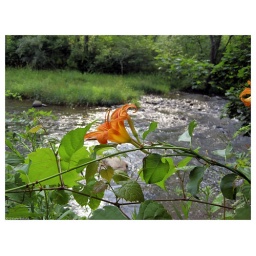
Again walking around Jerusalem Mills found this flower growing along the shoreline.